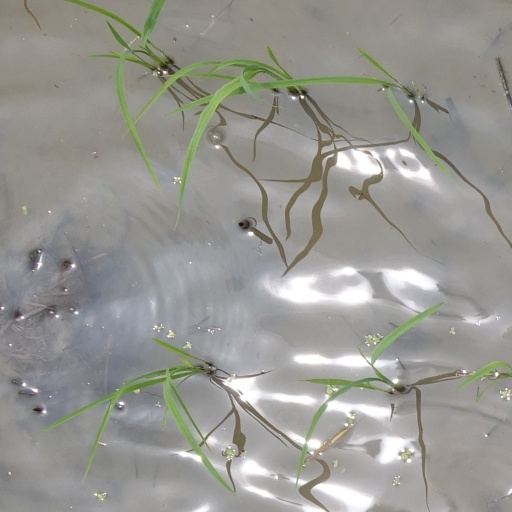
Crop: rice